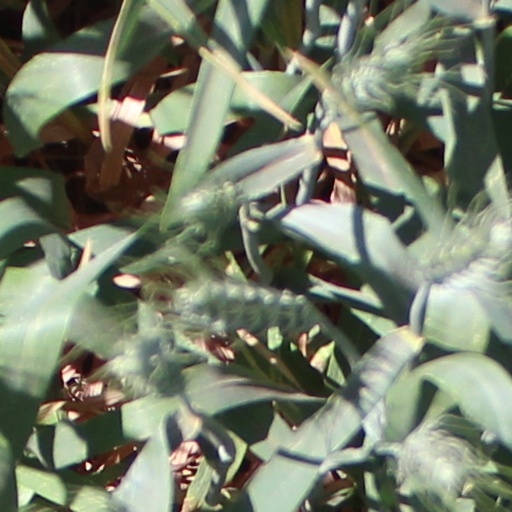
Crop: wheat